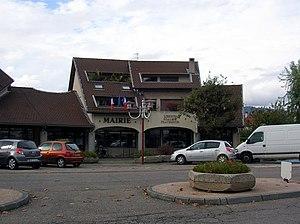
mairie de Poisat, Isère, Rhône-Alpes, France.
Poisat est une commune française située dans le département de l'Isère, en région Auvergne-Rhône-Alpes.